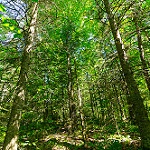
Label: forest